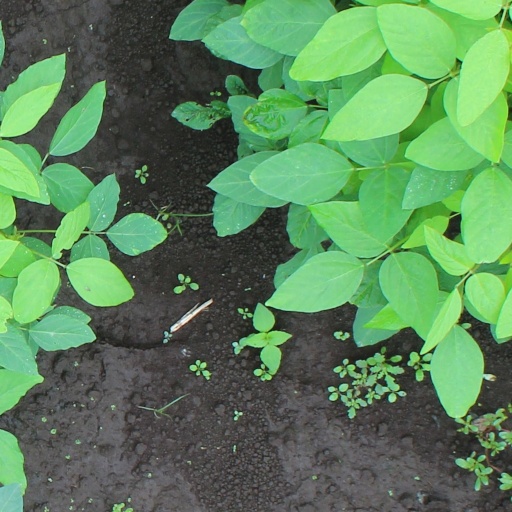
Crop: soybean